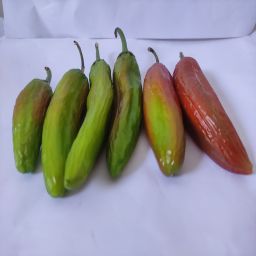
Crop: New Mexico Green Chile
Quality: Old